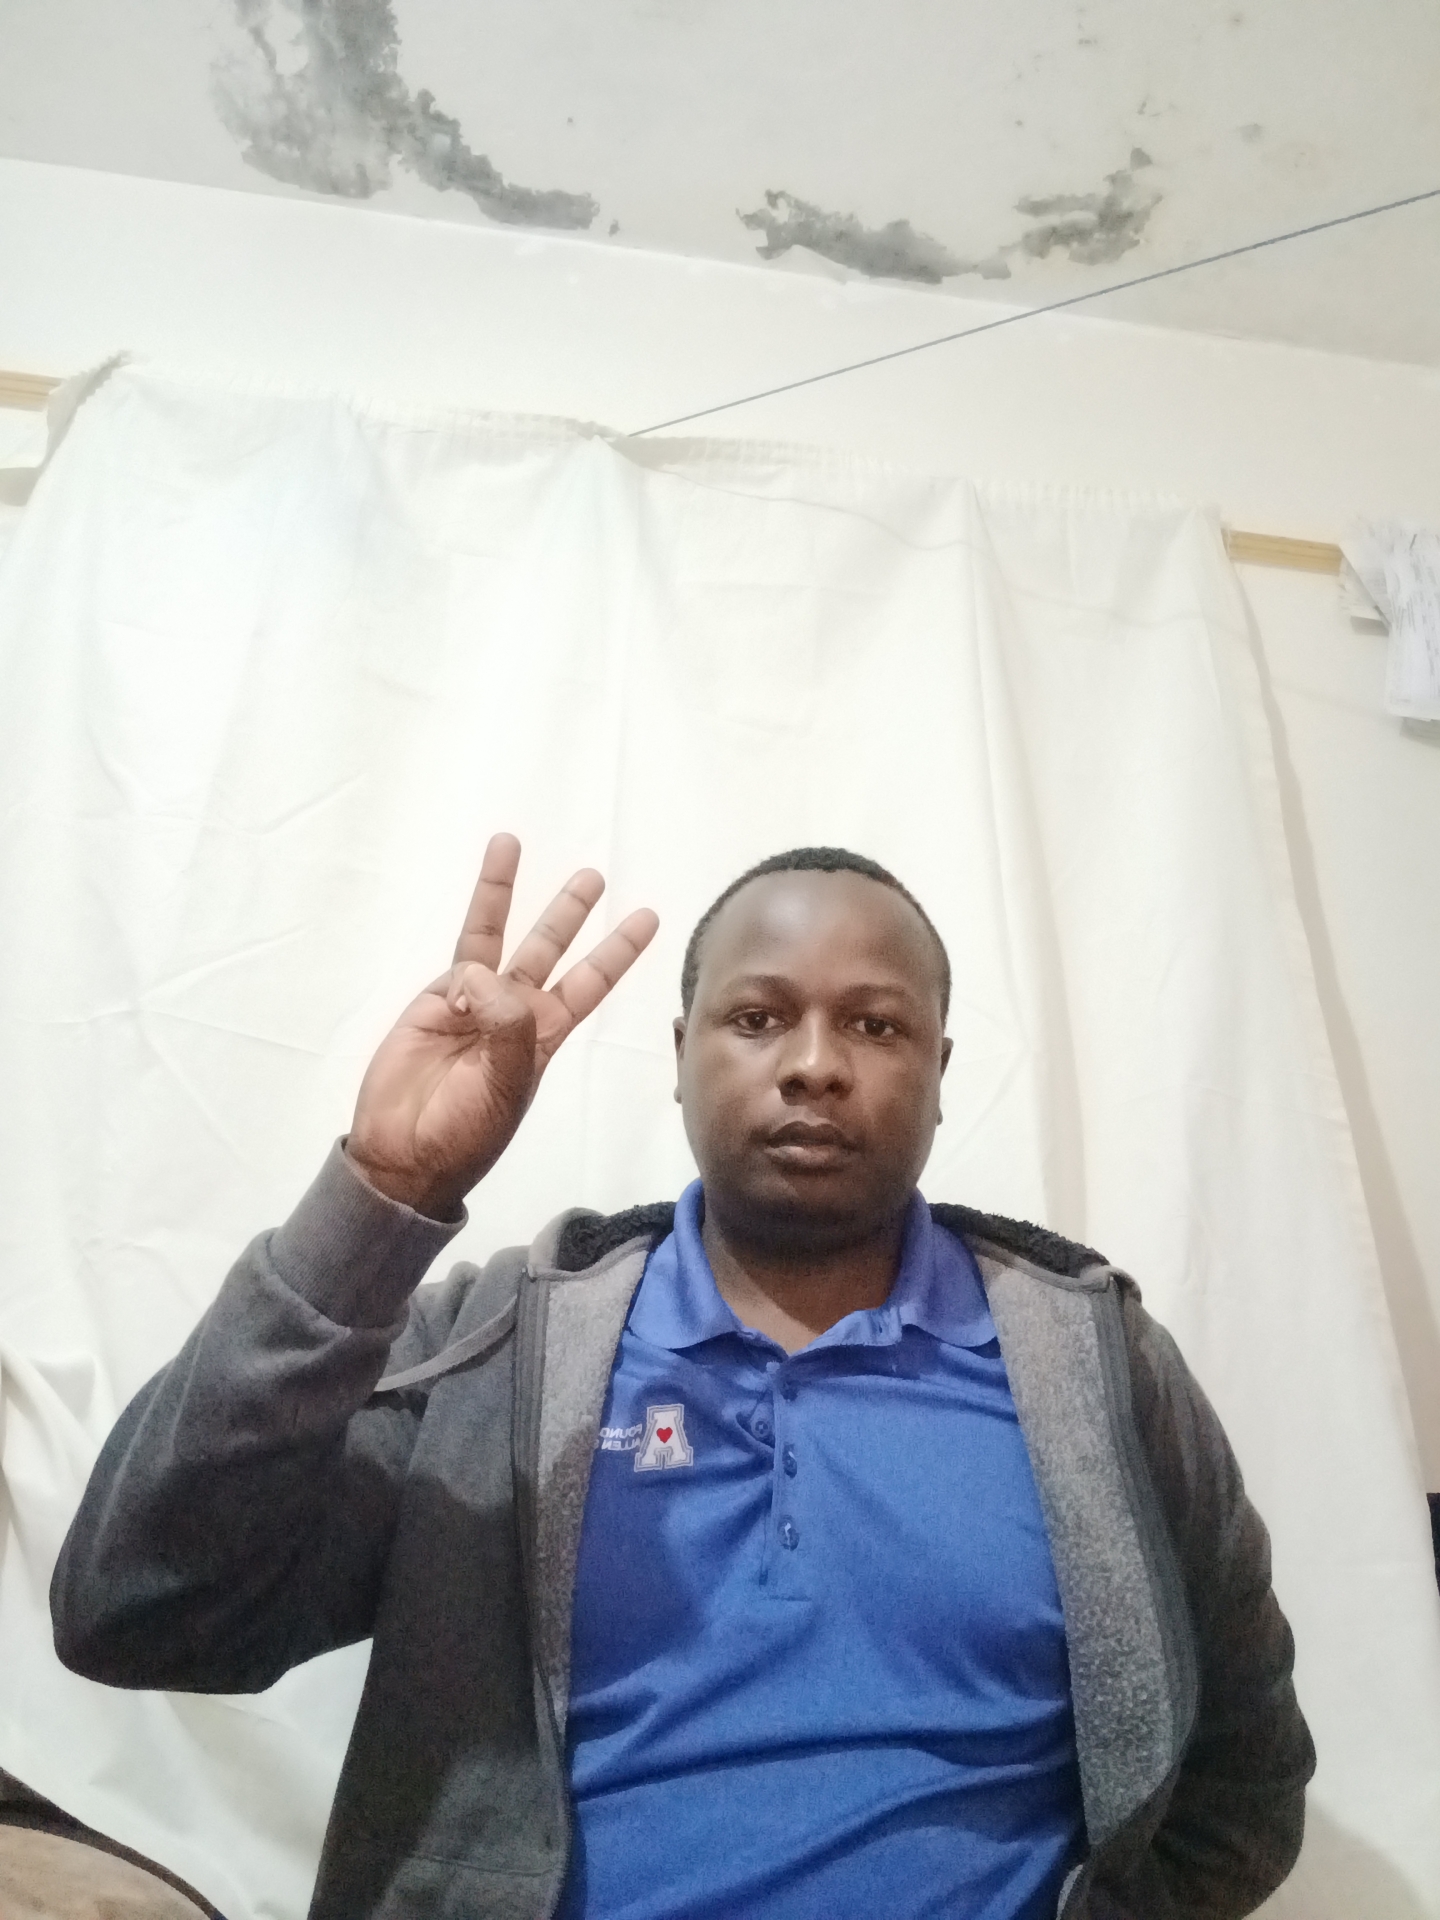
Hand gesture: three